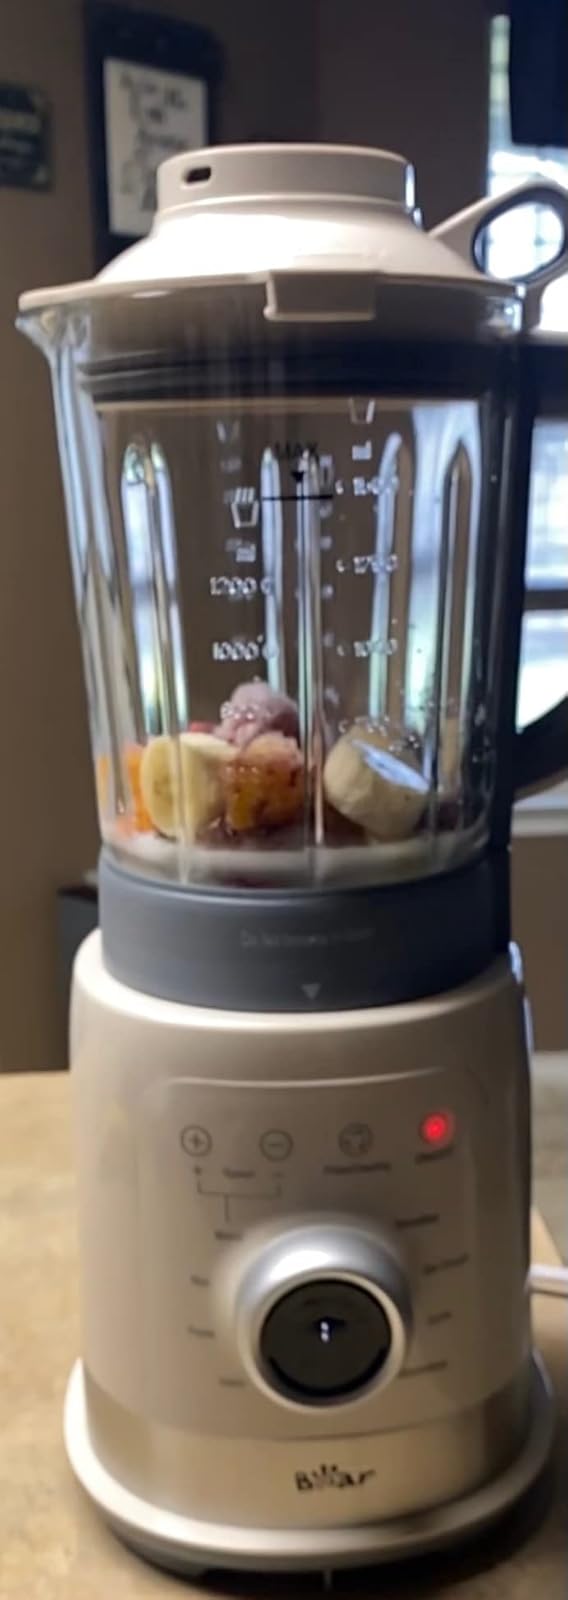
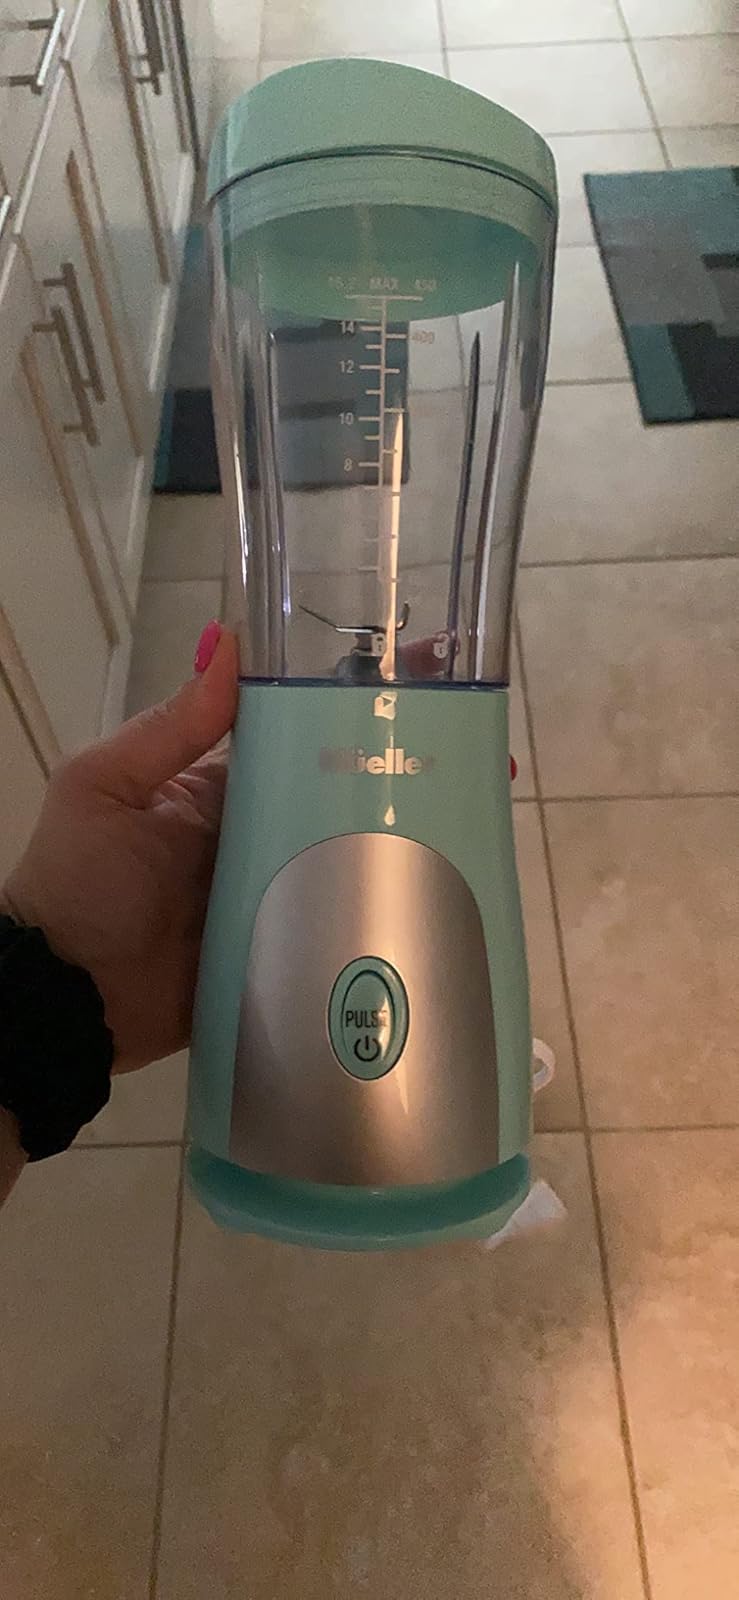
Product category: items_blender
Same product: no